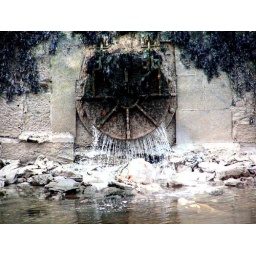
Dirty water pouring into the Lee river in Cork, Ireland.